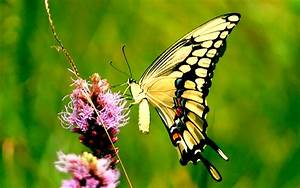
Label: butterfly